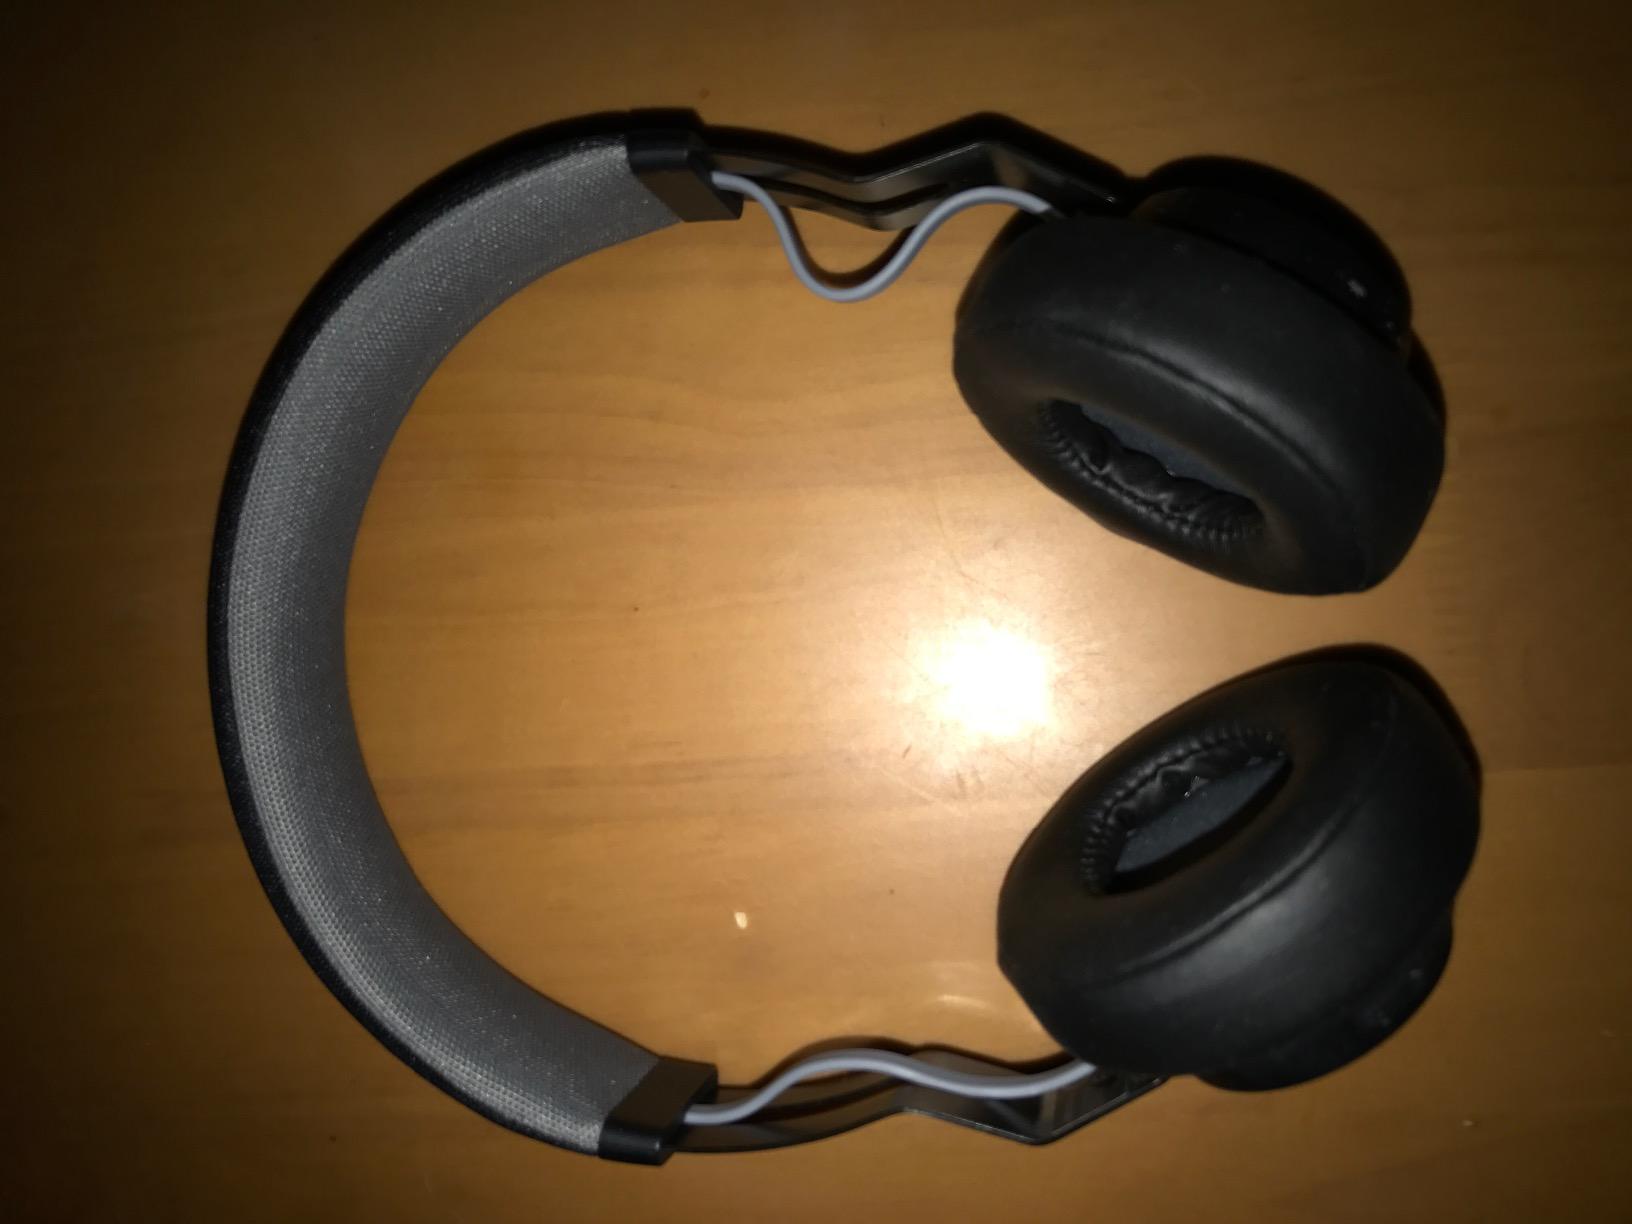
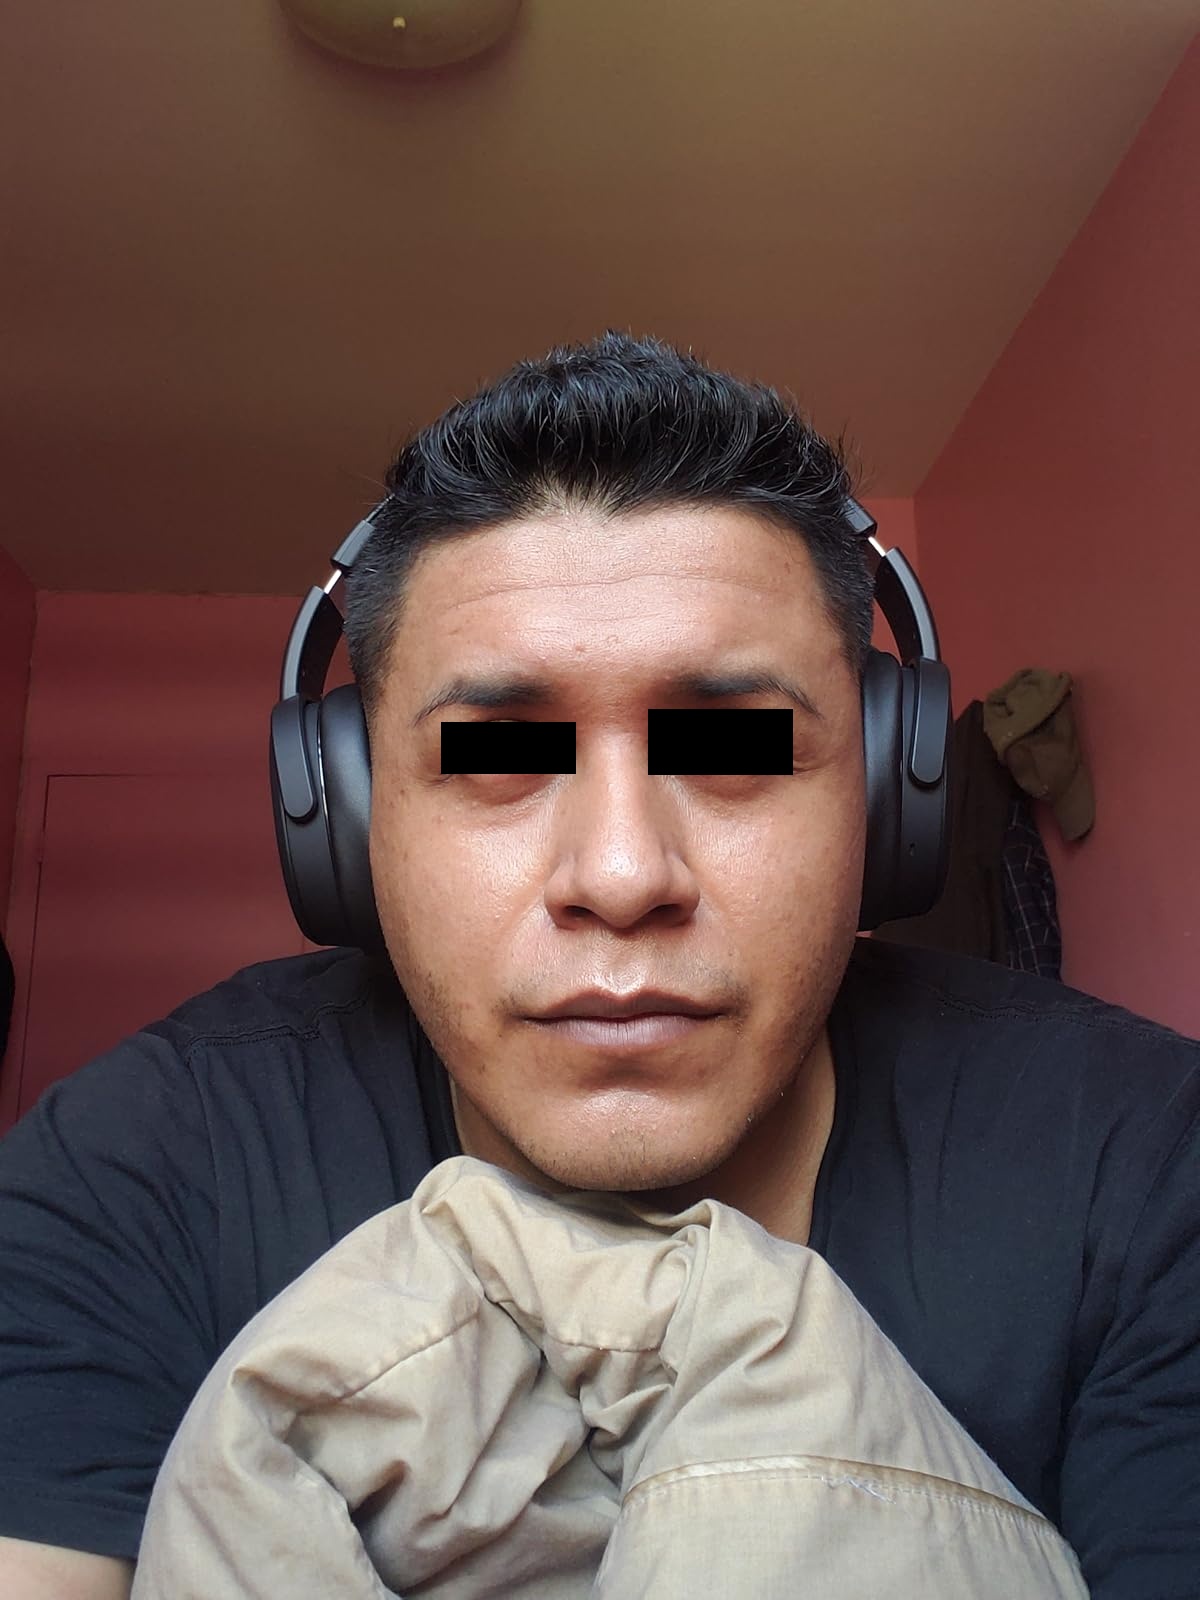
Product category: headphones
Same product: no